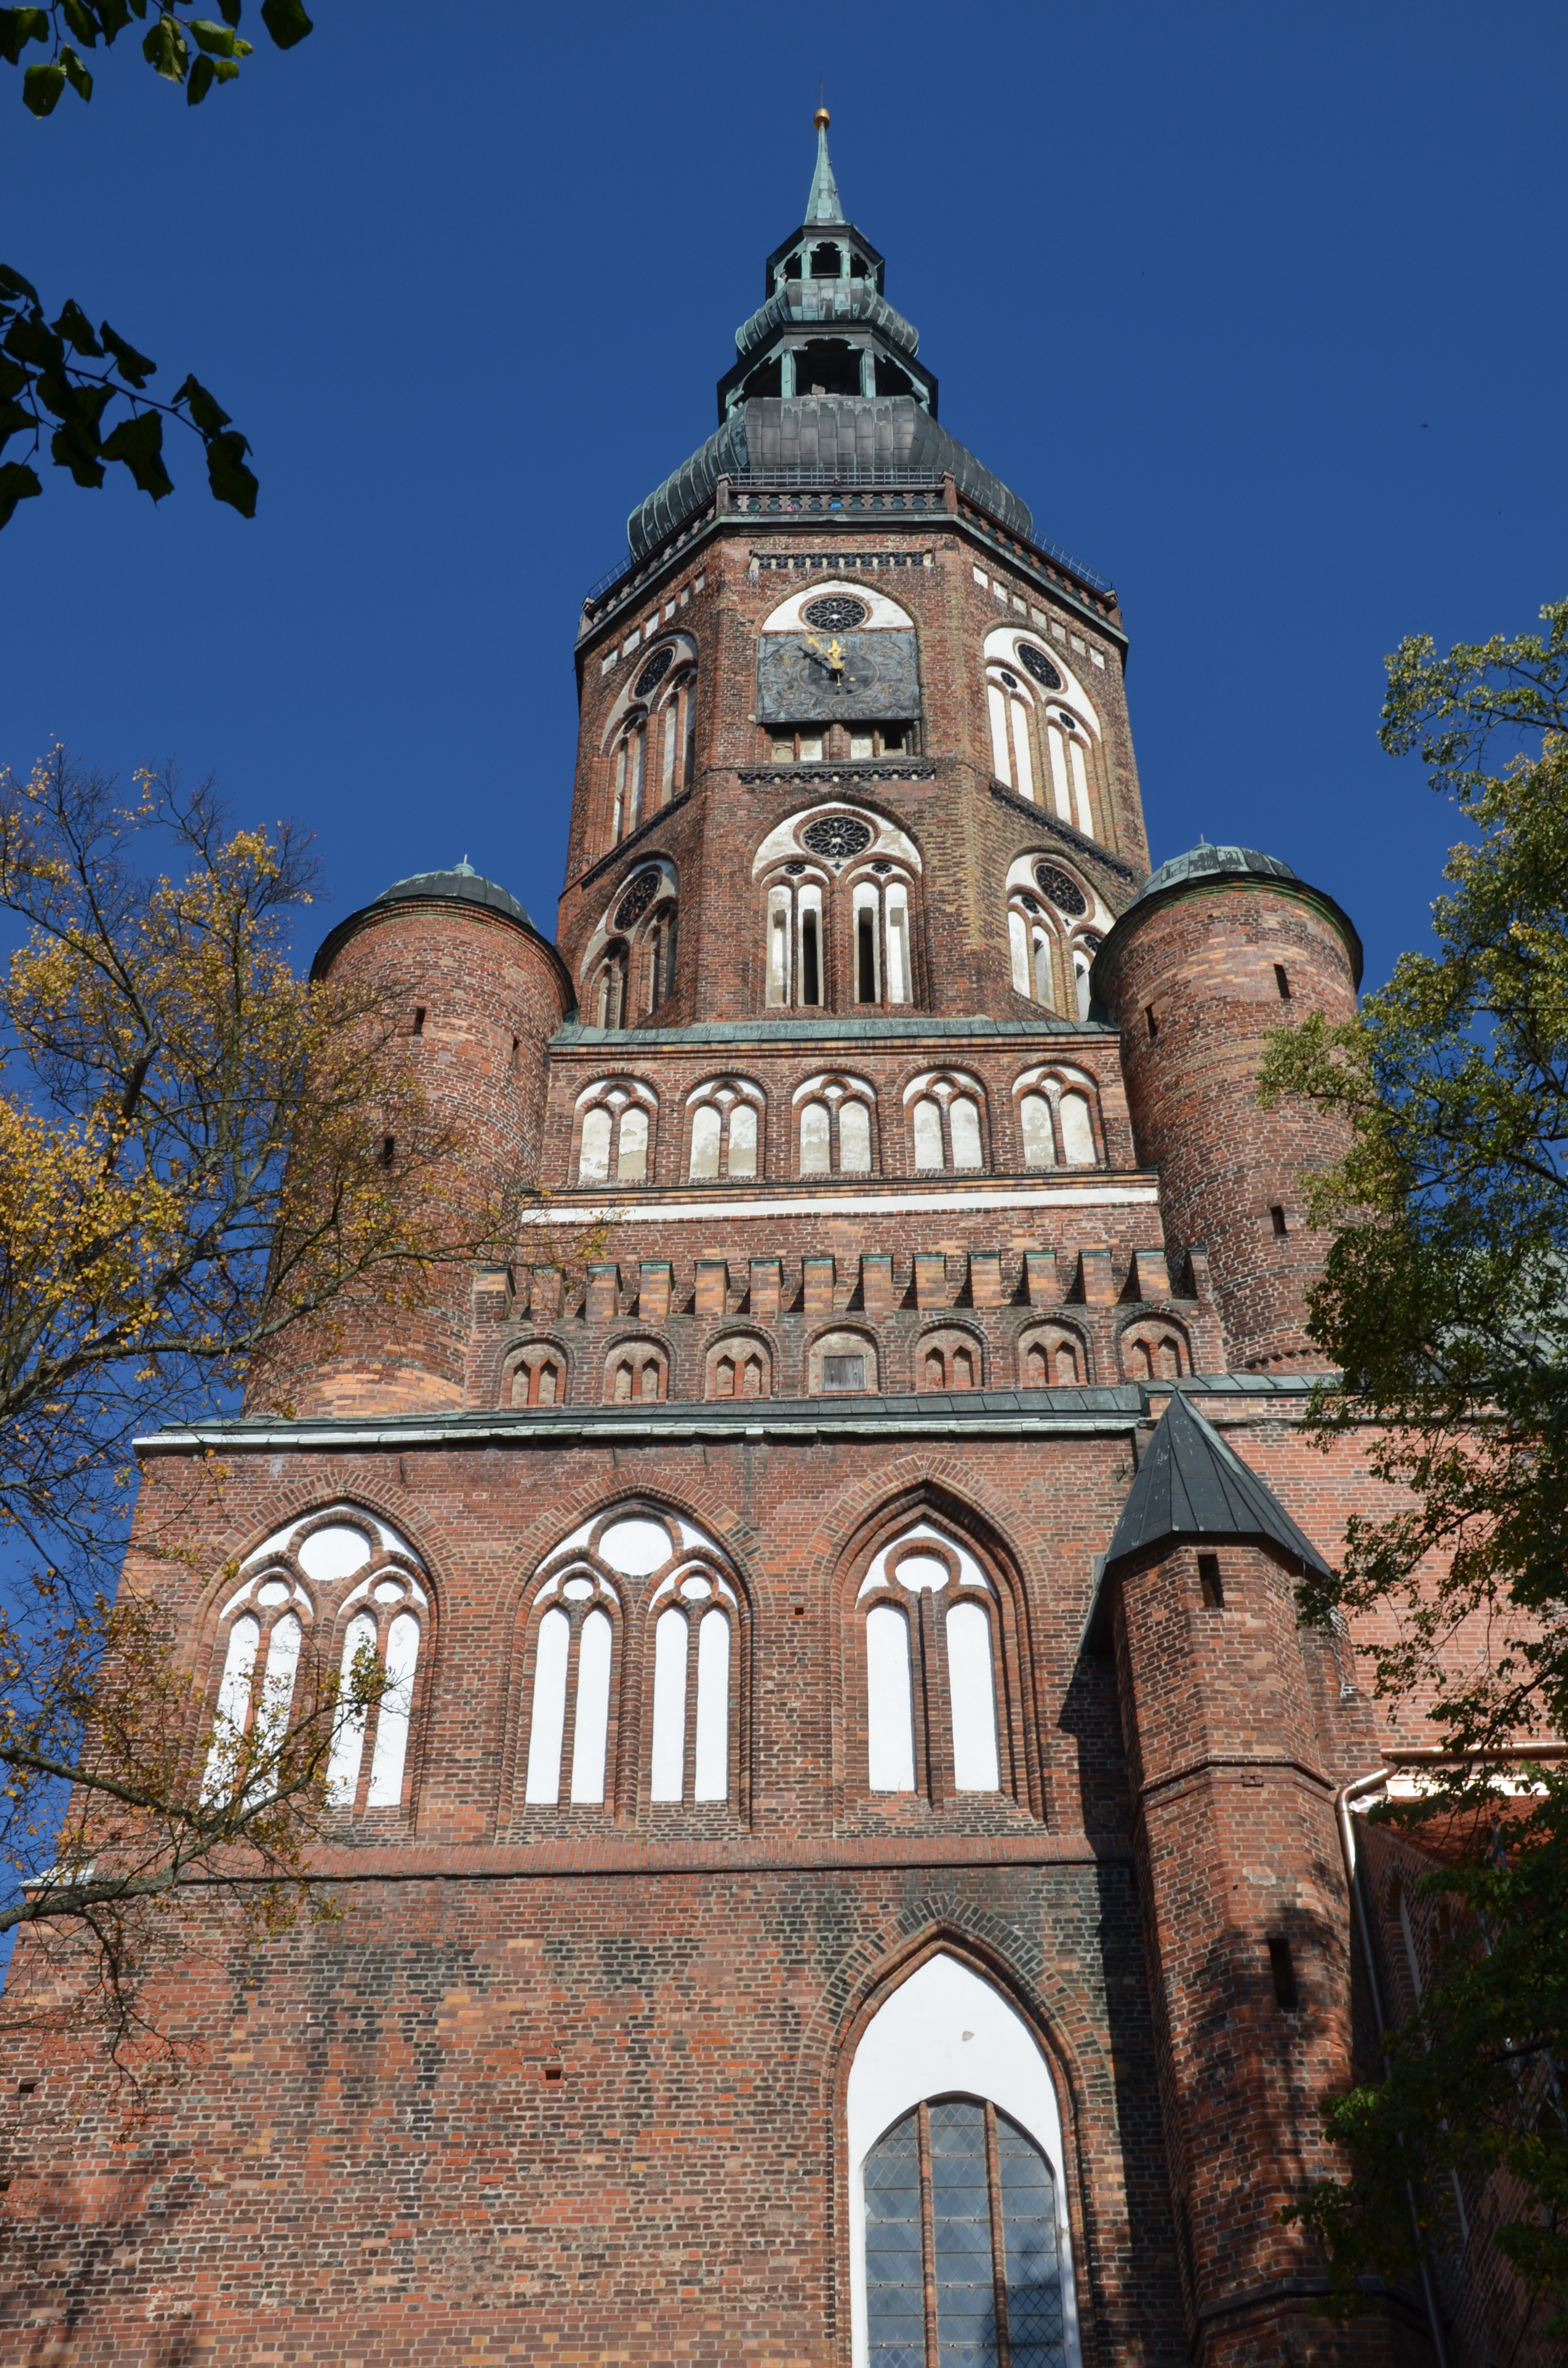
architecture, building, tower, landmark, church, cathedral, chapel, brick, gothic, place of worship, bell tower, steeple, monastery, germany, middle ages, greifswald, dazzle, brick gothic, pointed arch, byzantine architecture, spanish missions in california